Noble House (miniseries)

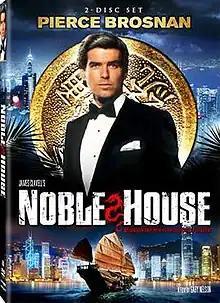
North American DVD cover (2008)

Noble House is an American action-drama television miniseries that was produced by De Laurentiis Entertainment Group, and broadcast by NBC in four segments on February 21–24, 1988. Based on the 1981 novel of the same name by James Clavell, it features a large cast headlined by Pierce Brosnan as business tycoon Ian Dunross and was directed by Gary Nelson. Due to time restrictions, several of the many subplots from the book were removed.